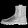
Label: Ankle boot